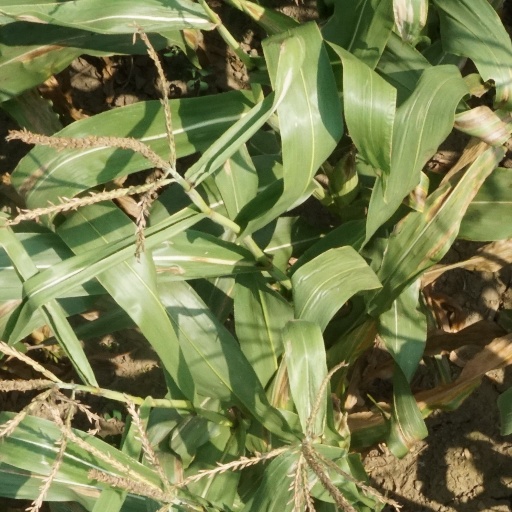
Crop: maize; corn